Angelica Balabanoff

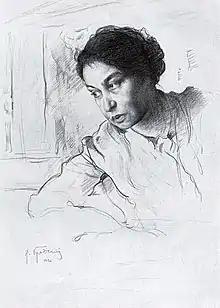
1920 portrait

Angelica Balabanoff (or Balabanov, Balabanova; – "Anzhelika Balabanova"; 4 August 1878 – 25 November 1965) was a Russian-Italian communist and social democratic activist of Jewish origin. She served as secretary of the Comintern from 1919 to 1920, and later became a political party leader in Italy.